Southbranch Settlement

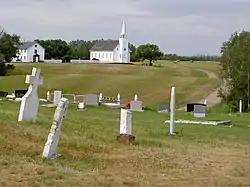
Church, rectory and cemetery of Saint Antoine de Padoue in Batoche

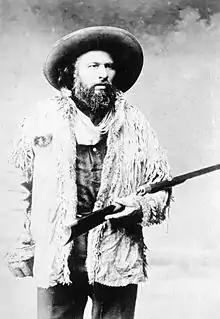
Gabriel Dumont (1837–1906)

Missionary Oblates of Mary Immaculate established missions in the settlements during the 1870s and 1880s.